Crystal Pepsi

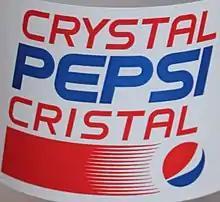
Canadian bottle in 2016

The Coca-Cola Company had produced a clear cola in the past, produced as a secret one-off made as a particular political favor between General Dwight D. Eisenhower and top Soviet General Georgy Zhukov. Clear Coca-Cola, named White Coke, was produced to disguise the beverage as vodka.